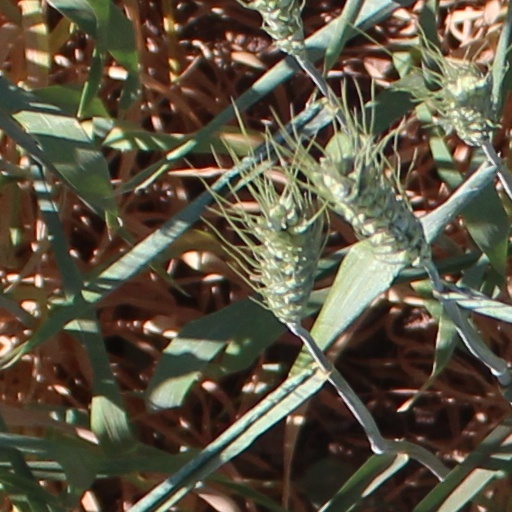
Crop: wheat